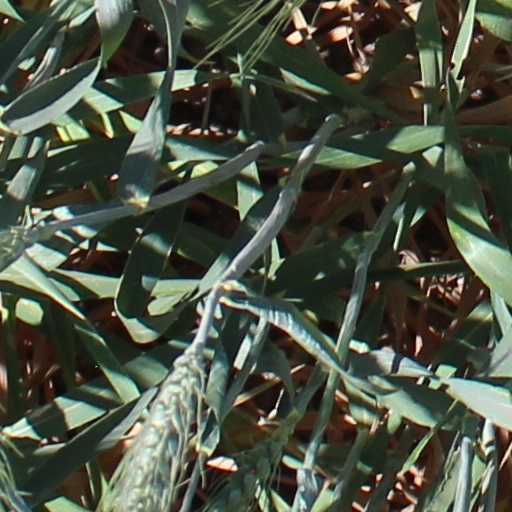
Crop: wheat